David Heath (politician)

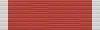
CBE ribbon

He married Caroline Netherton in May 1987 in Somerset and they have a daughter (born May 1988) and a son (born May 1991); they live in the constituency at Witham Friary. He was the chairman of the Avon and Somerset Police Authority for three years from 1993. He became a Commander of the Order of the British Empire in 1989 and he used to breed pigs.